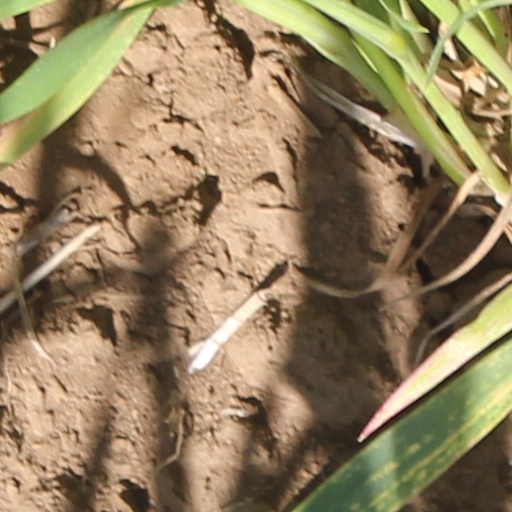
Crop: wheat